Narcissus dubius

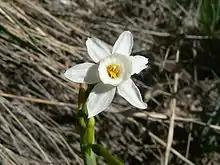

Narcissus dubius (Spanish: "meados de zorro") is a species of the genus "Narcissus" (daffodils) in the family Amaryllidaceae. It is classified in Section "Tazettae" and is native to northeastern Spain.